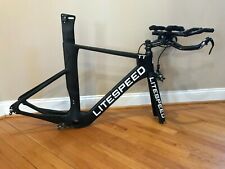
Vehicle type: Bikes